Devi

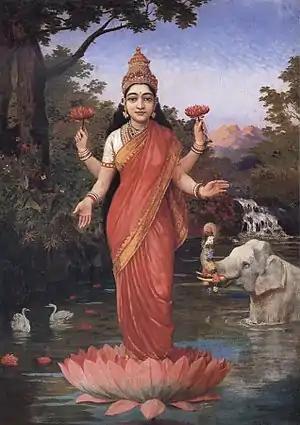
Lakshmi

Lakshmi, also called Sri, is the Hindu goddess of wealth, fortune, and prosperity (both material and spiritual). She is the consort and active energy of Vishnu. Her four hands represent the four goals of human life considered important to the Hindu way of life – dharma, kama, artha, and moksha. She is the mother goddess in Hinduism. She is also part of Tridevi which consists of Lakshmi, Parvati (goddess of power, love, beauty), and Saraswati (goddess of music, wisdom, and learning).